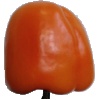
Label: Pepper Orange 1